Four Wheel Drive

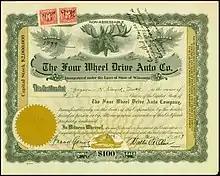
Share of The Four Wheel Drive Auto Co., issued 6. May 1919

During the Second World War the "Four Wheel Drive Model HAR-1", a 4-Ton, 4x4 Truck, was produced and delivered to the US-Army. The US Army placed an order and between 7,000 and 9,000 were produced for them, although most of these were supplied to allies under Lend-Lease.